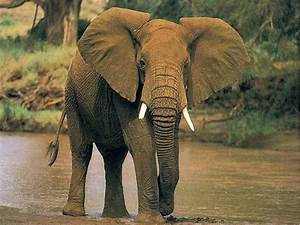
Label: elephant